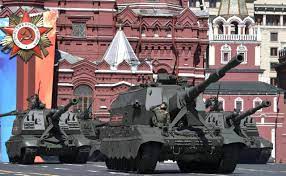
Label: Self Propelled Artillery